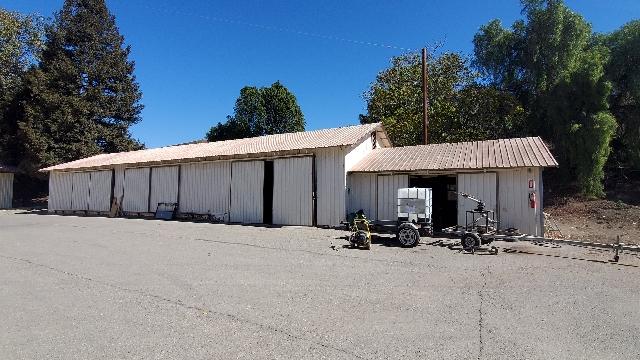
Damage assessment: no_damage